Salem, Massachusetts

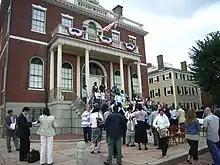
Naturalization ceremony on the stairs of the Custom House, Salem Maritime National Historic Site

In 1637, the first muster was held on Salem Common, where for the first time a regiment of militia drilled for the common defense of a multi-community area, thus laying the foundation for what became the Army National Guard. In 1637, the General Court of the Massachusetts Bay Colony ordered the organization of the Colony's militia companies into the North, South and East Regiments. The colonists adopted the English militia system, which obligated men between the ages of 16 and 60 to own arms and take part in the community's defense.